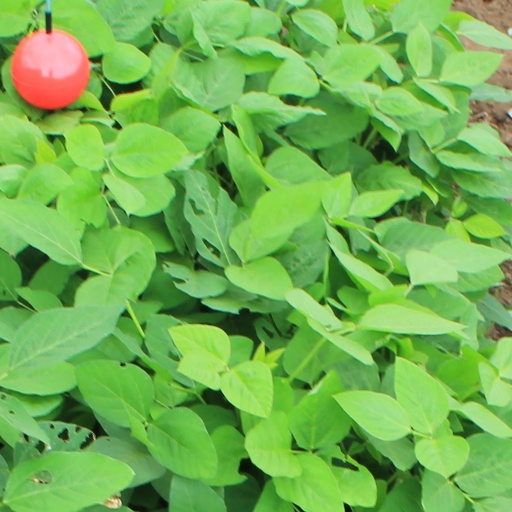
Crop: soybean